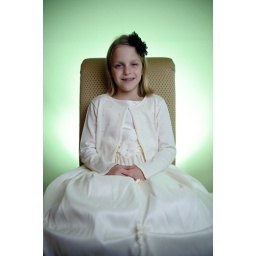
sb800 cam right in westcott softbox sb600 behind chair gelled double green